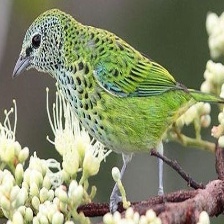
Species: EMERALD TANAGER
Scientific name: TANGARA FLORIDA